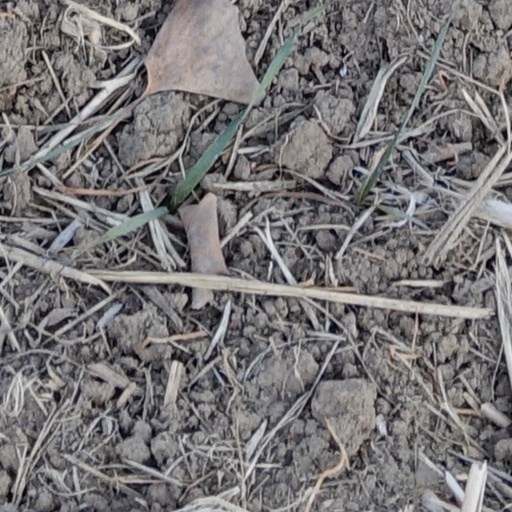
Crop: wheat